Olivier Pla

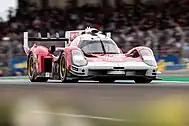
Pla at the 2021 24 Hours of Le Mans.

In 2007, he competed in the German Porsche Carrera Cup. However, he was recalled to DPR in the latter stages of the GP2 season to replace the injured Christian Bakkerud. In 2008, he moved to sports car racing, driving a Lola Le Mans Prototype in the Le Mans Series and 24 Hours of Le Mans.